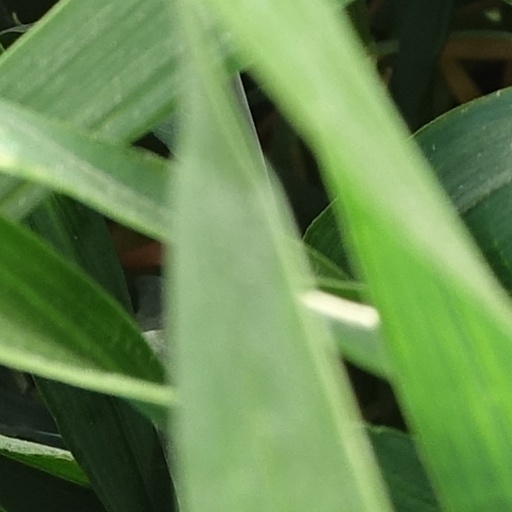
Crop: wheat